Koichi Wakata

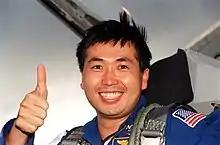
Wakata giving a thumbs-up as he arrives at Kennedy Space Center for the launch of the STS-92 mission

Wakata became the first Japanese astronaut to work on the assembly of the International Space Station during STS-92. The crew attached the Z1 truss and Pressurized Mating Adapter (PMA3) to the station using "Discovery"’s robotic arm. STS-92 prepared the station for its first resident crew.